Li Yinhui

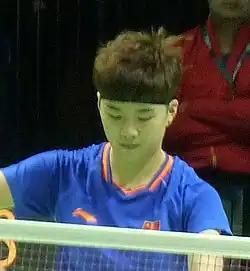
Li at German Open 2019

Li Yinhui (born 11 March 1997) is a Chinese retired badminton player. She won the silver medal at the 2014 Asian Junior Championships in the girls' doubles event partnered with Du Yue. She and Du Yue then made it to the gold medal 2015. Together they won a silver medal at the 2015 BWF World Junior Championships after earning a bronze the previous year. At the 2018 BWF World Championships, Li took a bronze medal in the mixed doubles together with Zhang Nan.